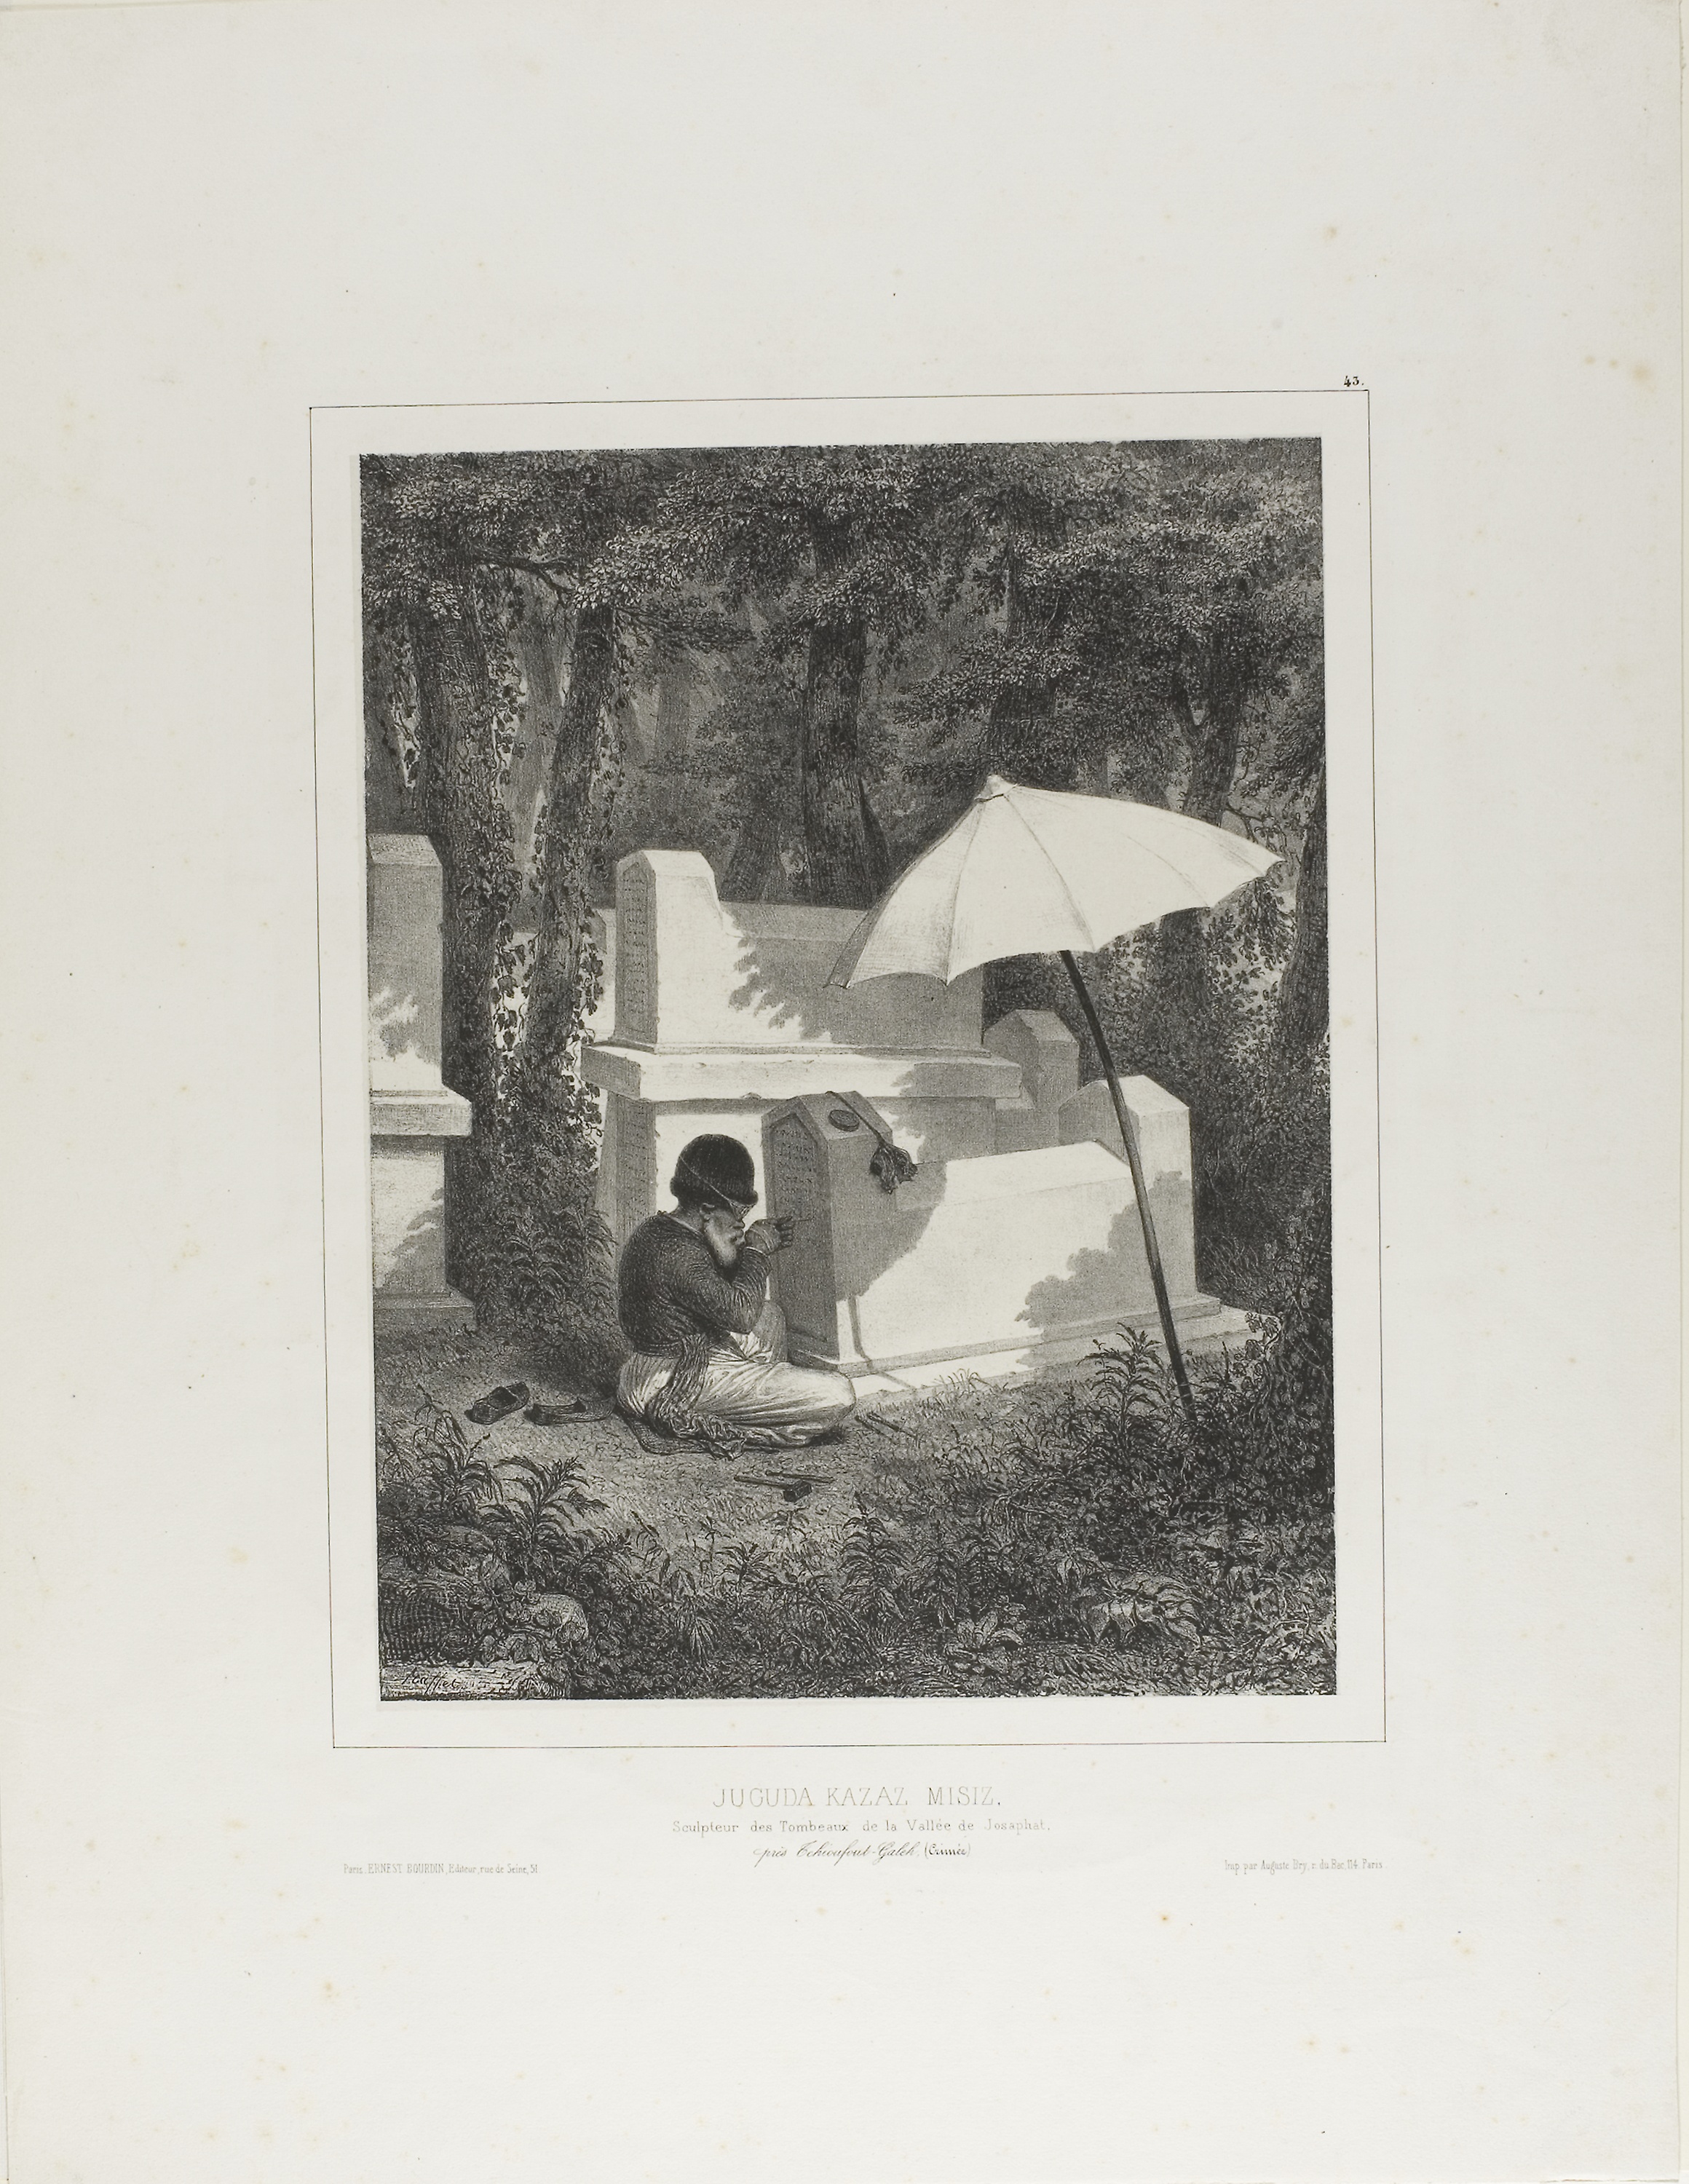
photograph, snapshot, black and white, picture frame, artwork, history, stock photography, drawing